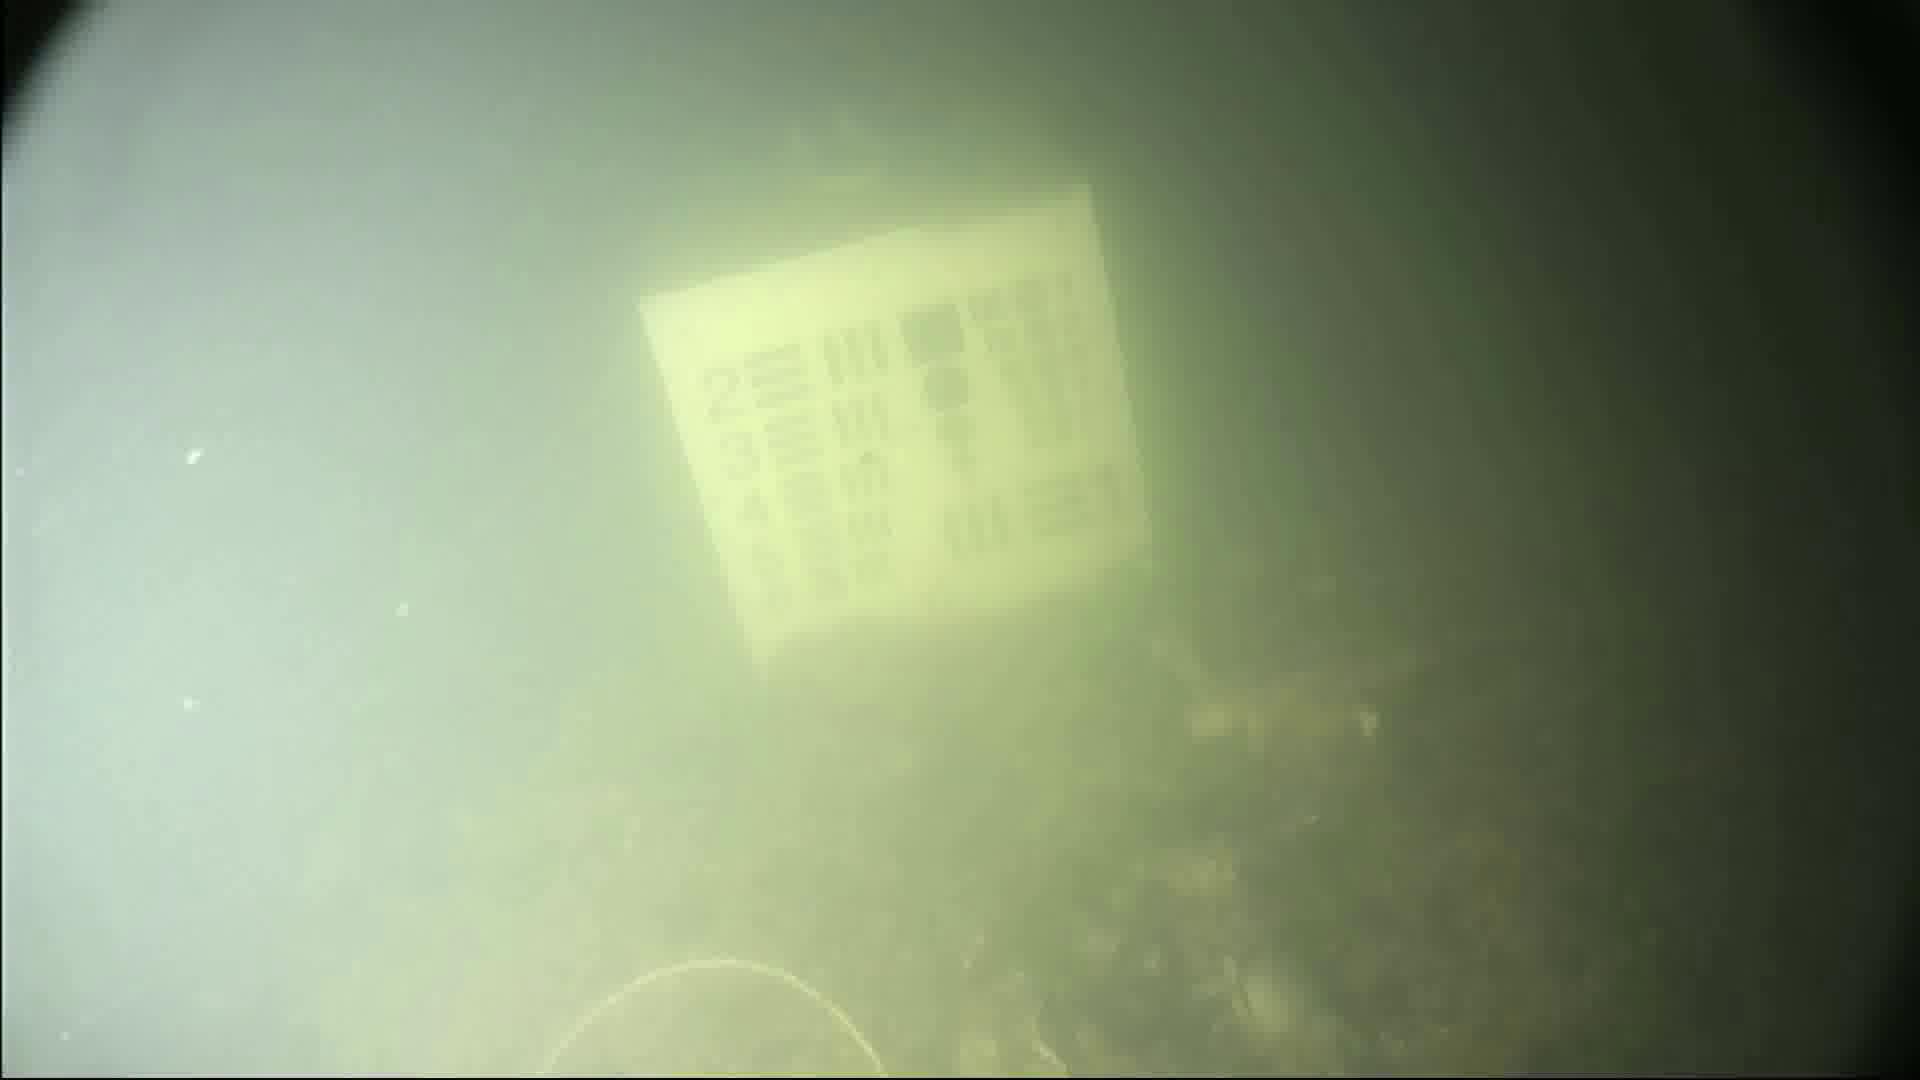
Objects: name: crab